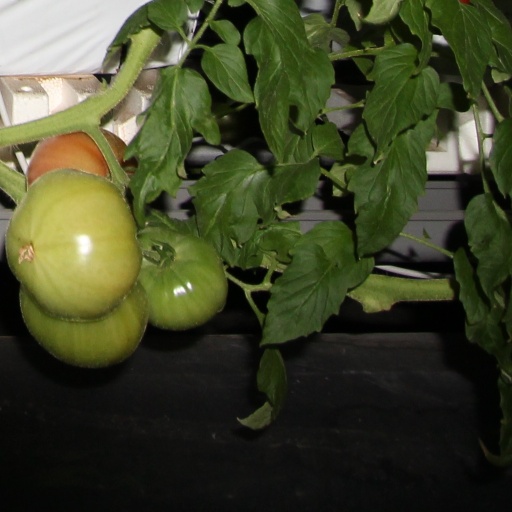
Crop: tomato